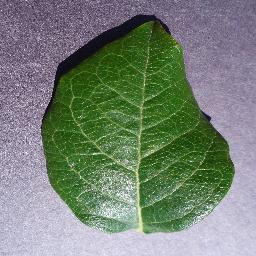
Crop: blueberry
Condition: healthy